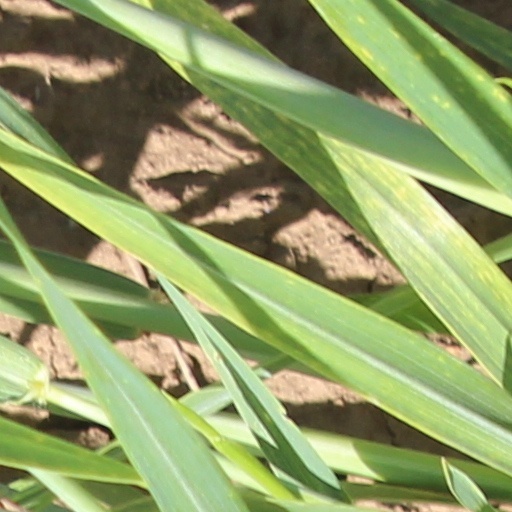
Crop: wheat